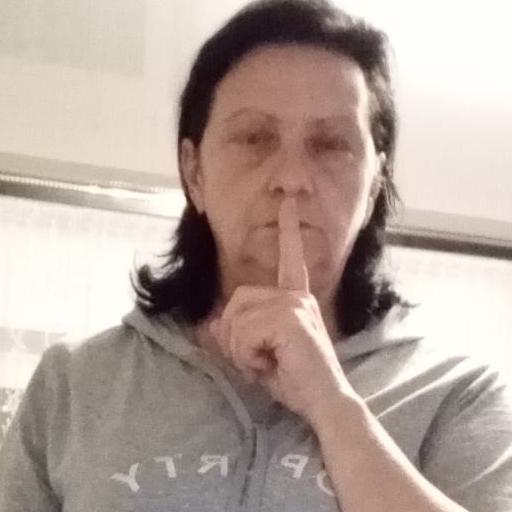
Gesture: mute